Fountain pen

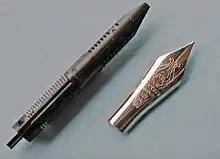
Detail of a Visconti stainless steel nib and feed with a finned ink buffering structure at its rear half

In 1908, Waterman began marketing a popular safety pen of its own. For pens with non-retractable nibs, the adoption of screw-on caps with inner caps that sealed around the nib by bearing against the front of the section effectively solved the leakage problem (such pens were also marketed as "safety pens", as with the Parker Jack-Knife Safety and the Swan Safety Screw-Cap).